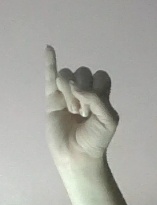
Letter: meem